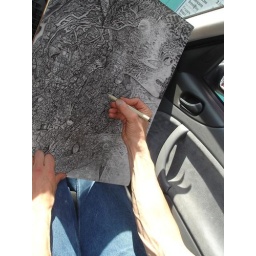
Arm-Eye-Hand Coordination---Paul Gasoi drawing in my car on way to Port Townsend-(he misses this girls smile)